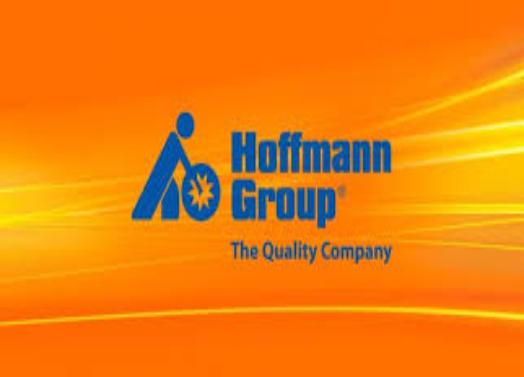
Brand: Hoffmann
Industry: Electronic